Bruchsal Palace

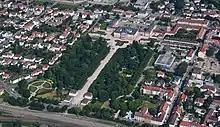
Aerial view of the Bruchsal Palace and gardens

Entered from the back of the Intrada and wrapping around the Grotto is the Staircase, built by Balthasar Neumann from 1731 to 1732. Anselm Franz von Ritter zu Groenesteyn's 1725 plan for the palace was ordinary, perhaps inspired by the Palazzo Carignano, but Prince-Bishop Damian Hugo added a mezzanine between the first and second floors to make room for his dressing rooms and quarters for his servant staff. In doing so, the designed staircase was now too short to reach the second floor and Groenesteyn could not amend the issue. In 1731, Balthasar Neumann set to work to fill the gap, drawing up a design for a spiral staircase – a feature that had not been common in German architecture since the Middle Ages. Neumann also extended the upper landing to connect the "beletage"s two state rooms and thereby formed an oval that was then wrapped with a pair of staircases. This staircase has, since its construction, been the object of much praise. Noted historian of art and architecture Nikolaus Pevsner held Bruchsal Palace, and especially its staircase, in high regard. Of the latter, he wrote in "An Outline of European Architecture":